Pierre Pigneau de Béhaine

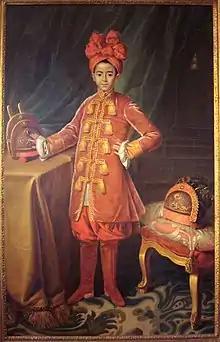
Portrait of crown prince Nguyễn Phúc Cảnh in France, 1787.

Arriving in February 1787 with the child prince Canh at the court of Louis XVI in Versailles, Pigneau had difficulty in gathering support for a French expedition to install Nguyễn Ánh on the throne. This was due to the poor financial state of the country prior to the French Revolution. Pigneau was helped by Pierre Poivre who had been involved previously in French interests in Vietnam.